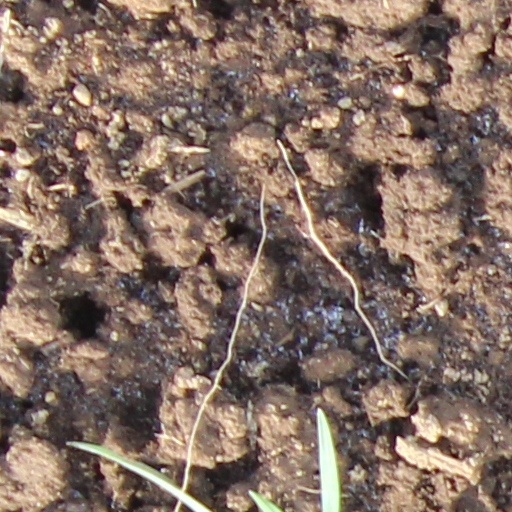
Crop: wheat